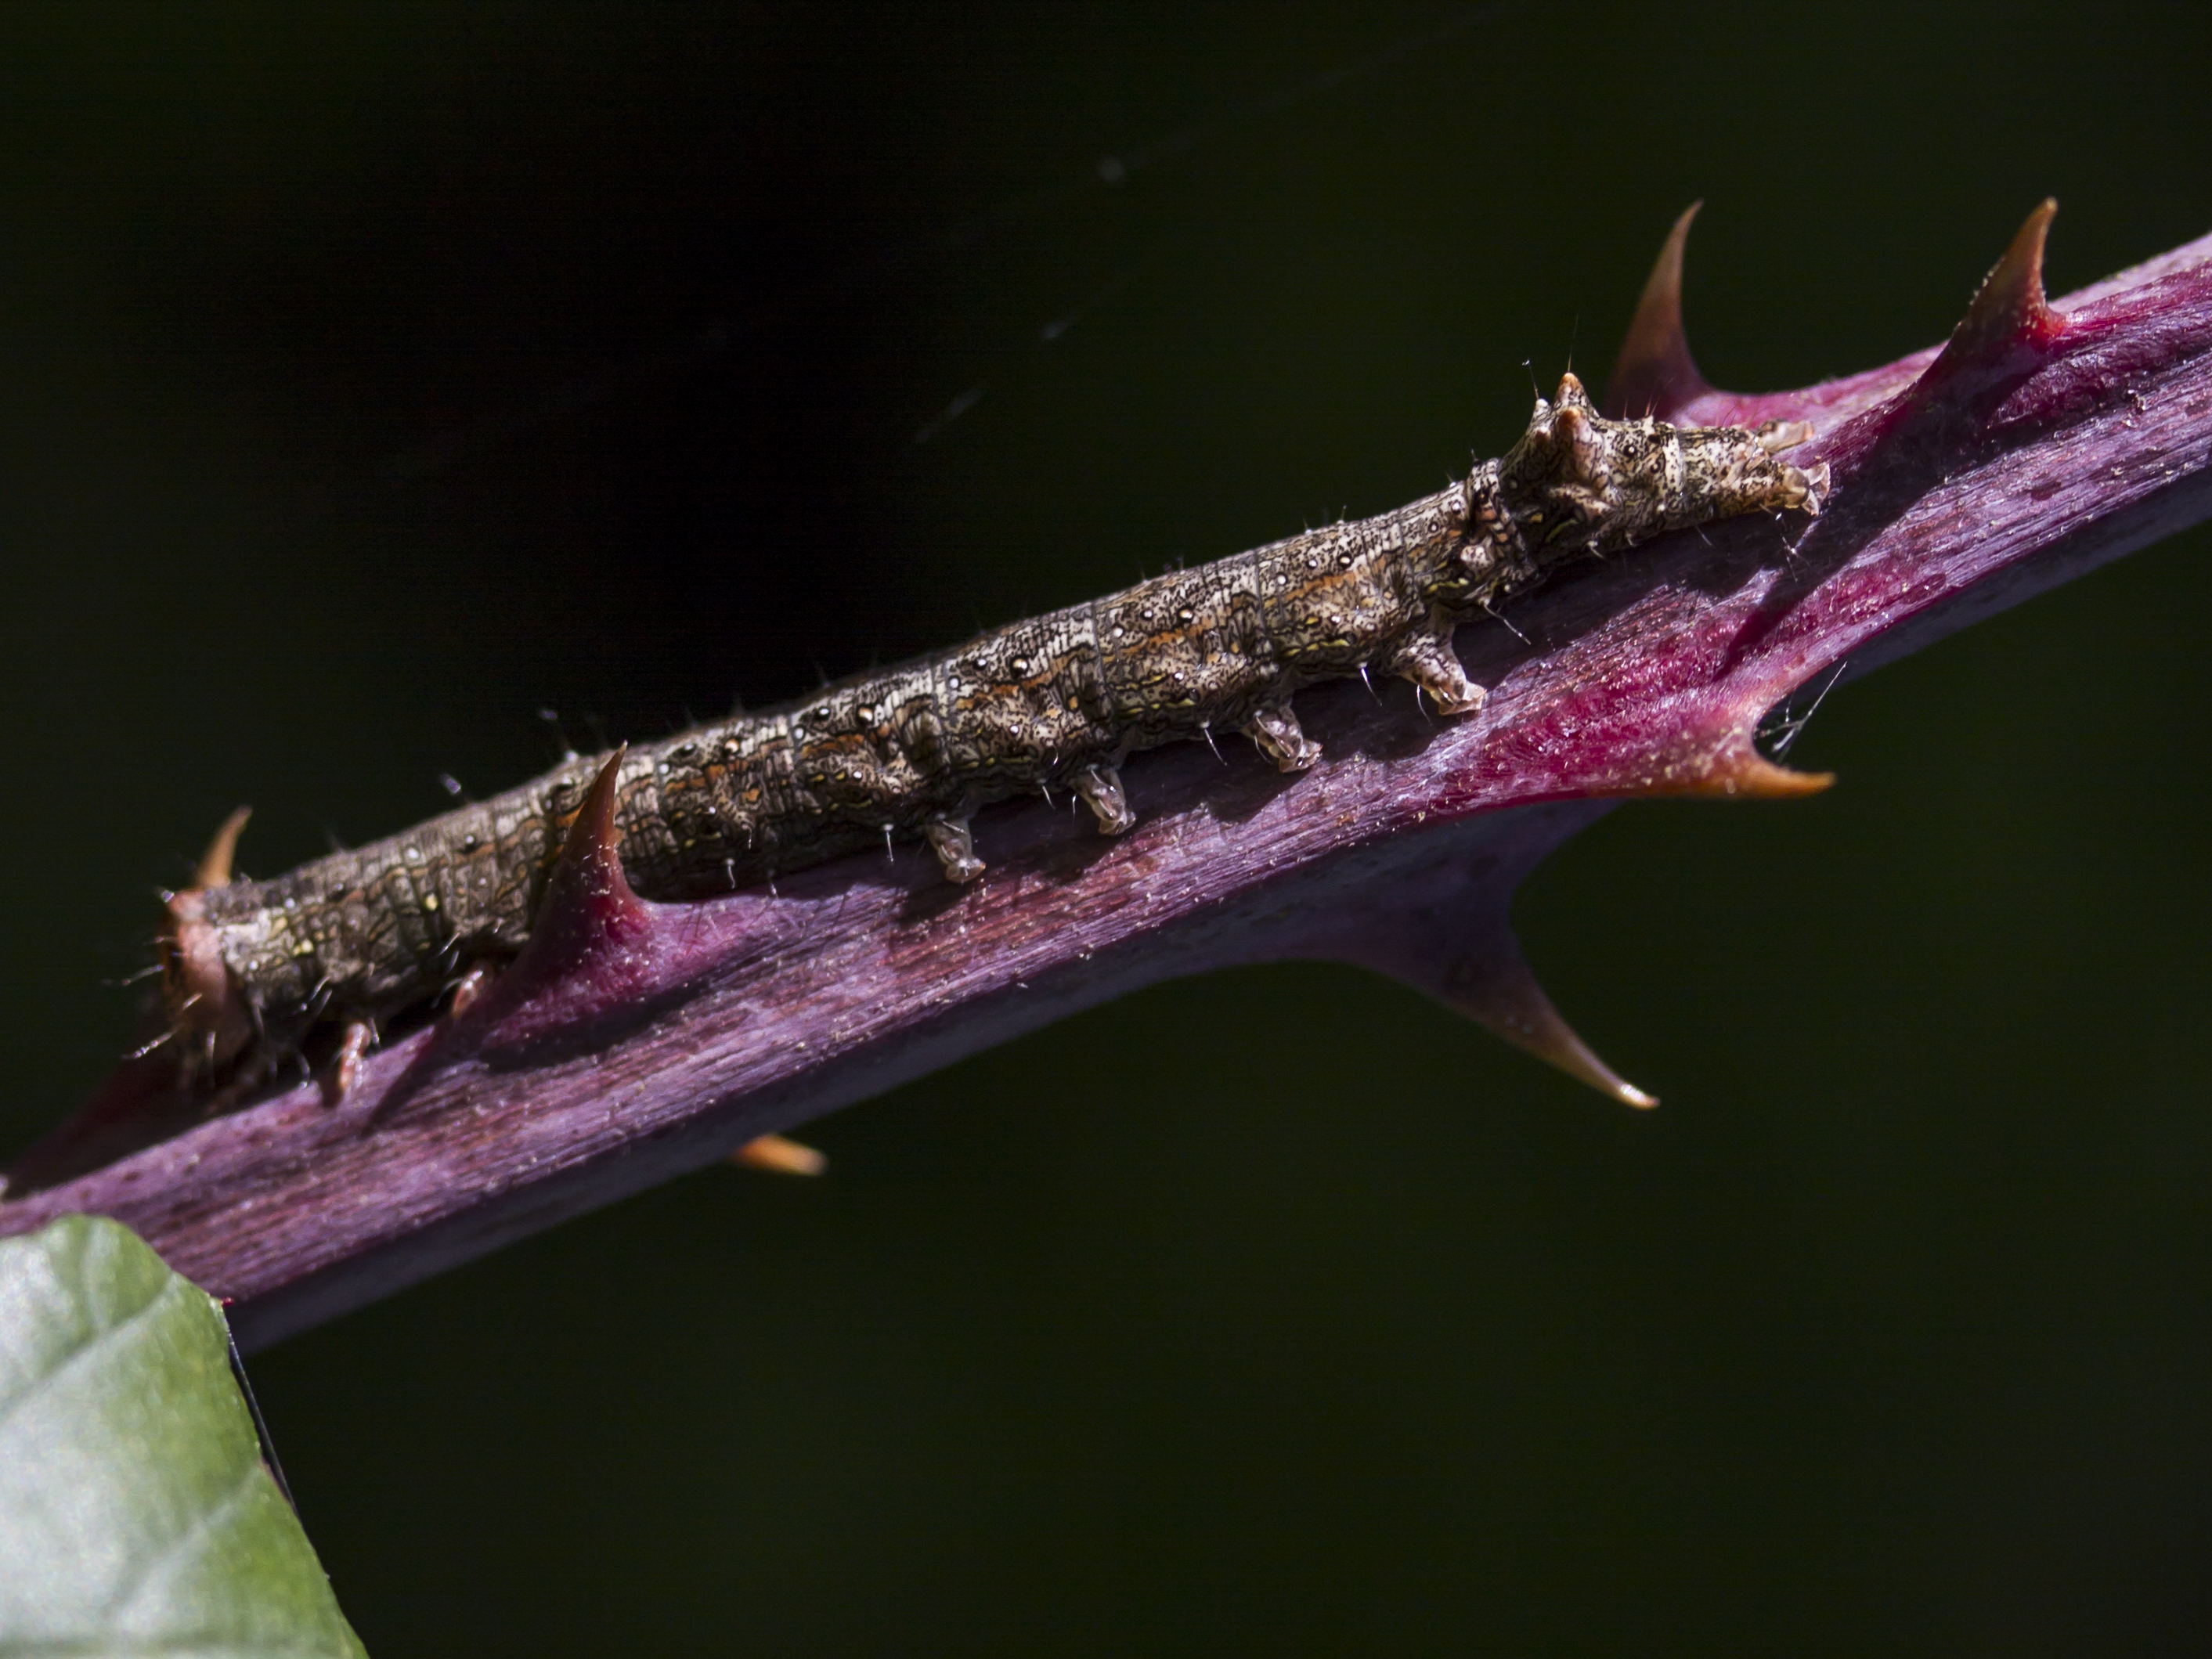
photography, leaf, insect, moth, fauna, invertebrate, close up, uk, grasshopper, locust, peterborough, macro photography, arthropod, moths and butterflies